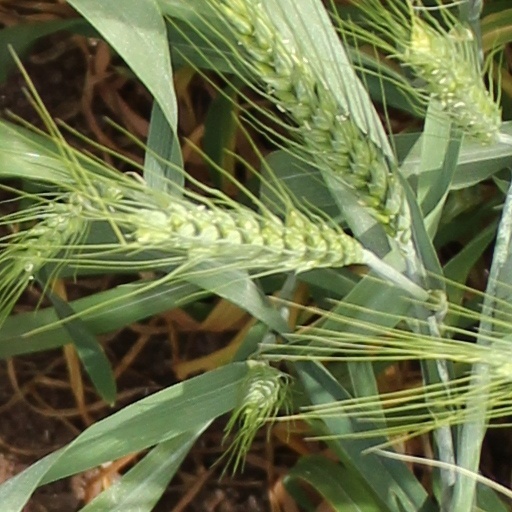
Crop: wheat